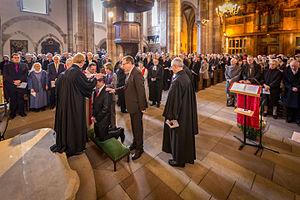
Christian Albecker est né le 3 mai 1955 à Strasbourg. Après un parcours de haut fonctionnaire, de banquier et de directeur d'institution, il devient en février 2014 président du Conseil de l'Union des Églises protestantes d'Alsace et de Lorraine, fonction qu'il ajoute à celle qu'il occupait déjà de président du directoire de l’Église protestante de la Confession d'Augsbourg d'Alsace et de Lorraine.